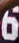
Number: 6